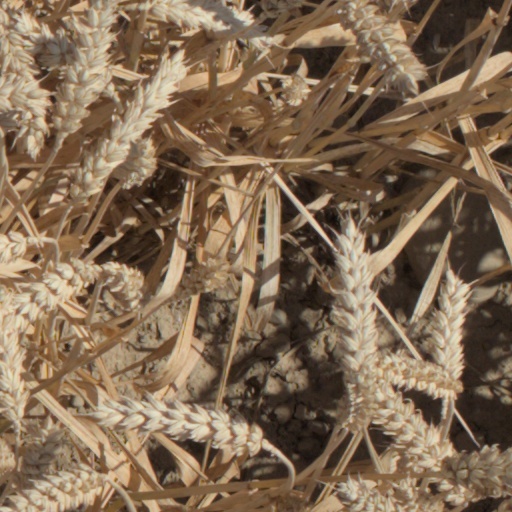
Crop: wheat